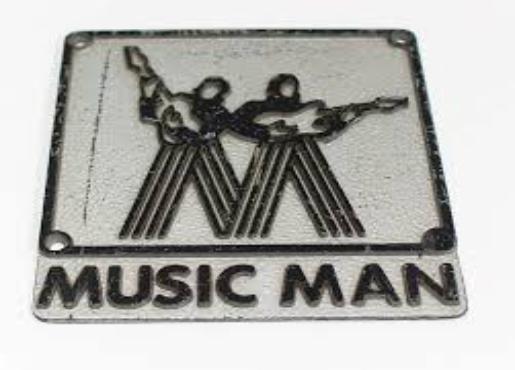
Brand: music man-2
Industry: Leisure